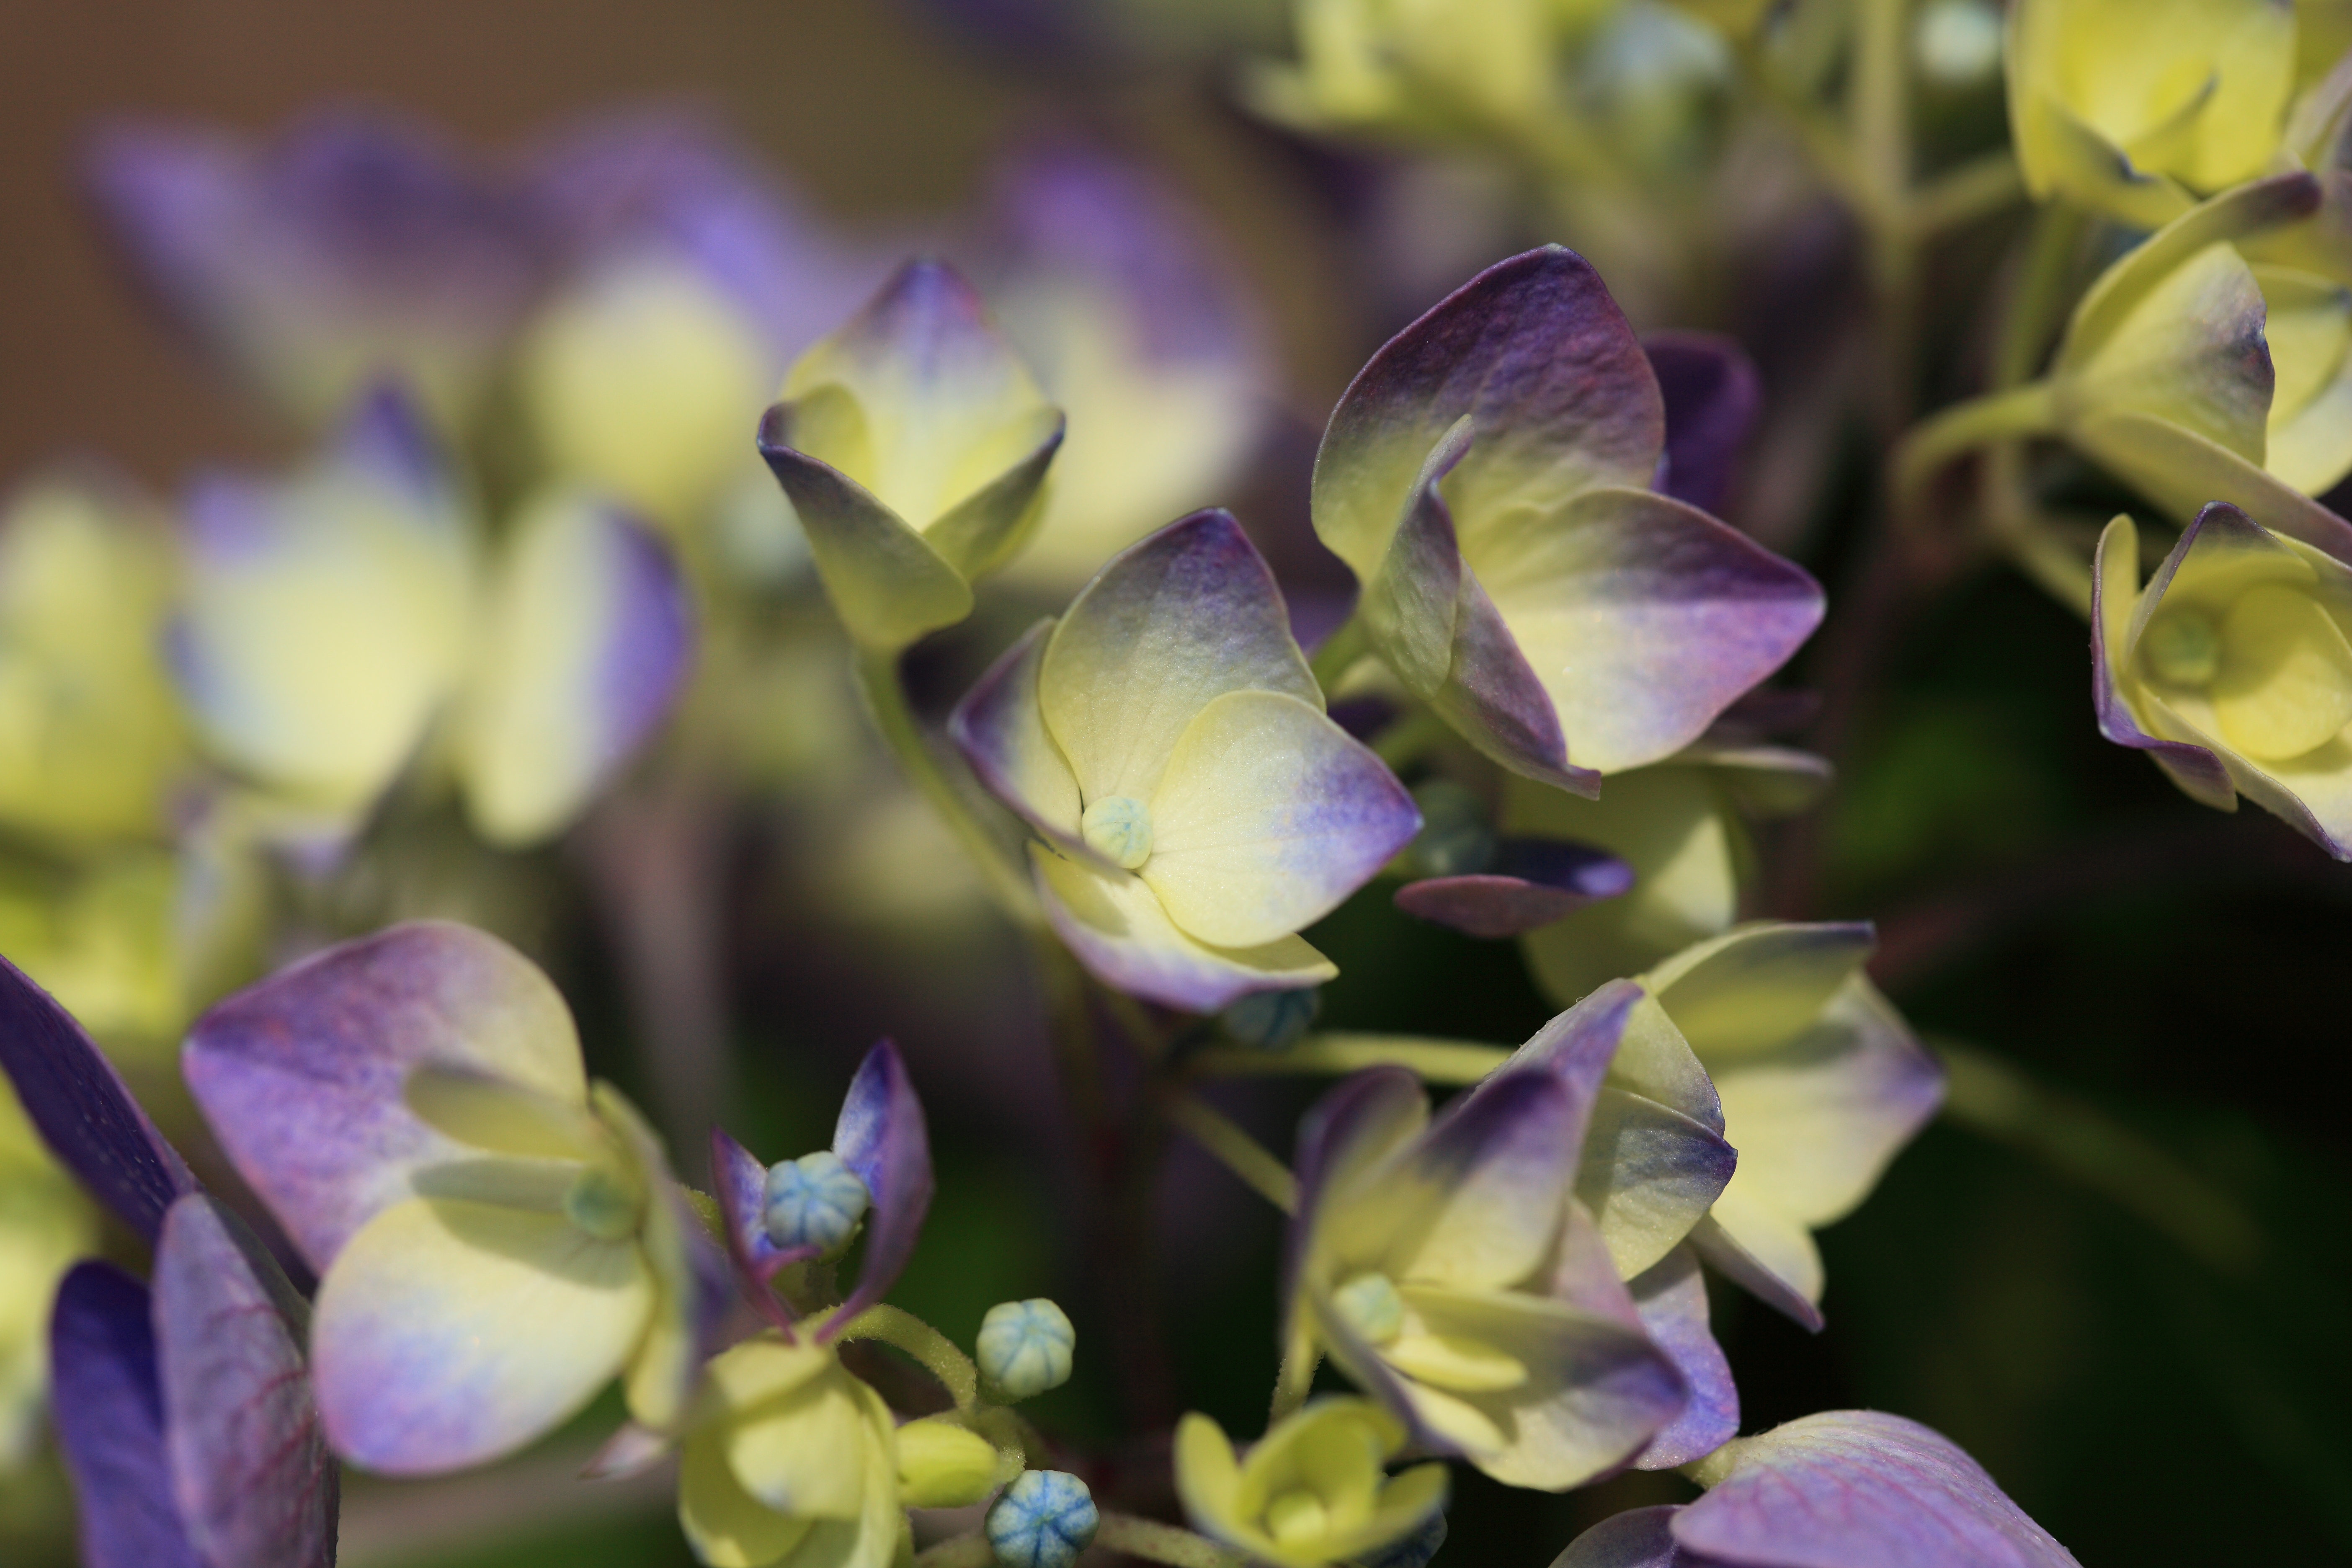
blossom, plant, flower, petal, high, botany, flora, hydrangea, wildflower, 5d, hires, markii, hi, res, resolution, macro photography, flowering plant, bellflower family, land plant, everlasting sweet pea